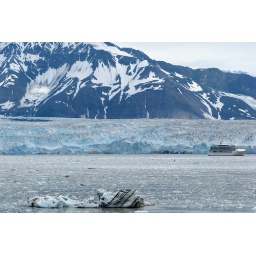
At around 300ft high, the glacier towers over the cruise ship